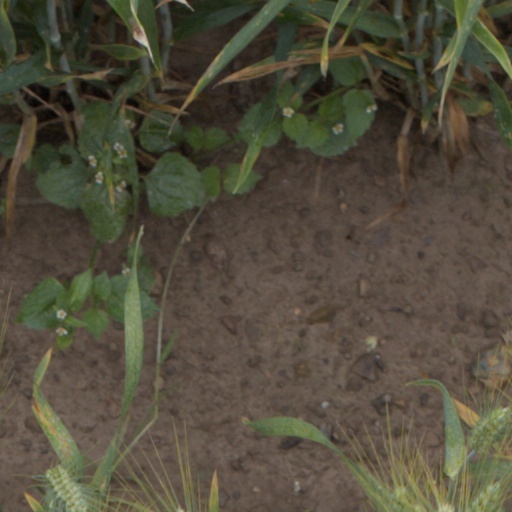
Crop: wheat